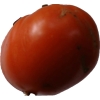
Label: tomato